Losh, Wilson and Bell

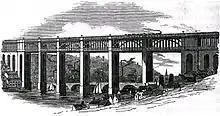
Losh, Wilson and Bell constructed the approaches for the Newcastle-Gateshead High Level Bridge, c. 1852

On 25 January 1851, Lowthian Bell left the partnership with William Losh, Thomas Wilson, Catherine Bell, Thomas Bell and John Bell. The business at that time was described in the London Gazette as "Iron Manufacturers, and Ship and Insurance Brokers, under the style or firm of Losh, Wilson, and Bell". He went on to have a career in chemistry and politics, becoming a member of parliament among many other distinctions.